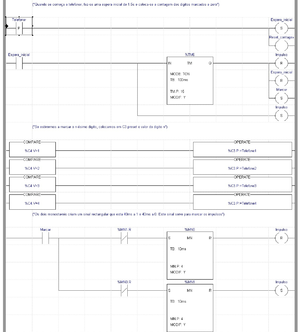
Ladder Diagram ou Langage Ladder ou schéma à contacts est un langage graphique très populaire auprès des automaticiens pour programmer les automates programmables industriels. Il ressemble un peu aux schémas électriques, et est facilement compréhensible.